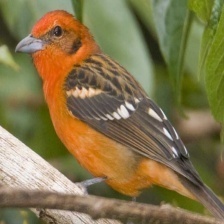
Species: FLAME TANAGER
Scientific name: PIRANGA BIDENTATA